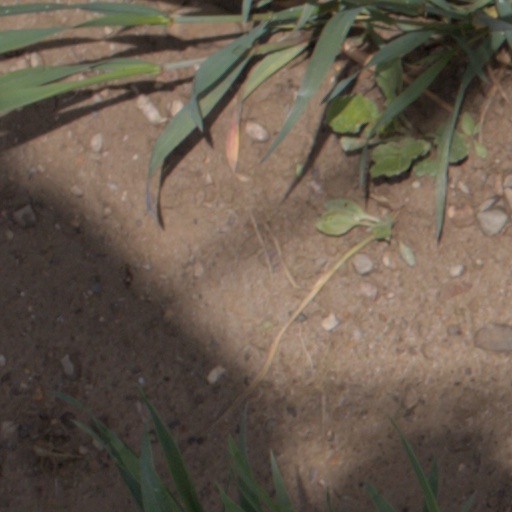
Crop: wheat